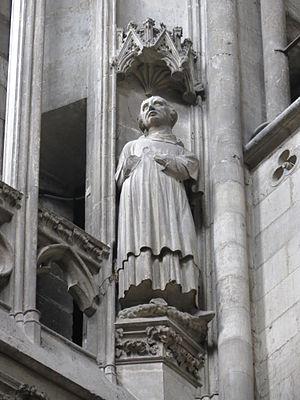
Statue au revers du portail de la Calende, présumée de Jean Gorren, riche bourgeois de Harfleur, qui a financé ce portail.
La cathédrale Notre-Dame, officiellement cathédrale primatiale Notre-Dame-de-l'Assomption de Rouen, est le monument le plus prestigieux de la ville de Rouen. Elle est le siège de l'archidiocèse de Rouen, chef-lieu de la province ecclésiastique de Normandie. L'archevêque de Rouen portant le titre de primat de Normandie, sa cathédrale a ainsi le rang de primatiale.